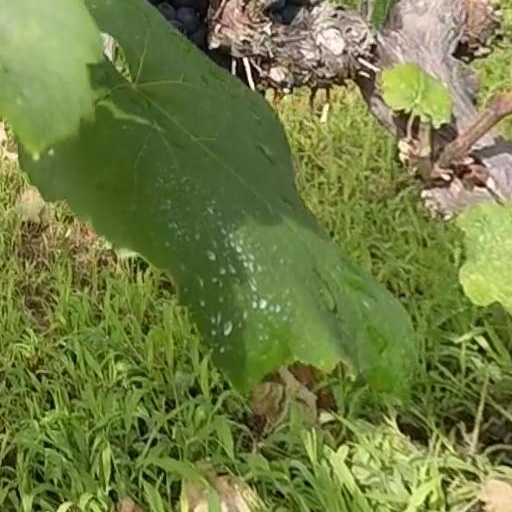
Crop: grape